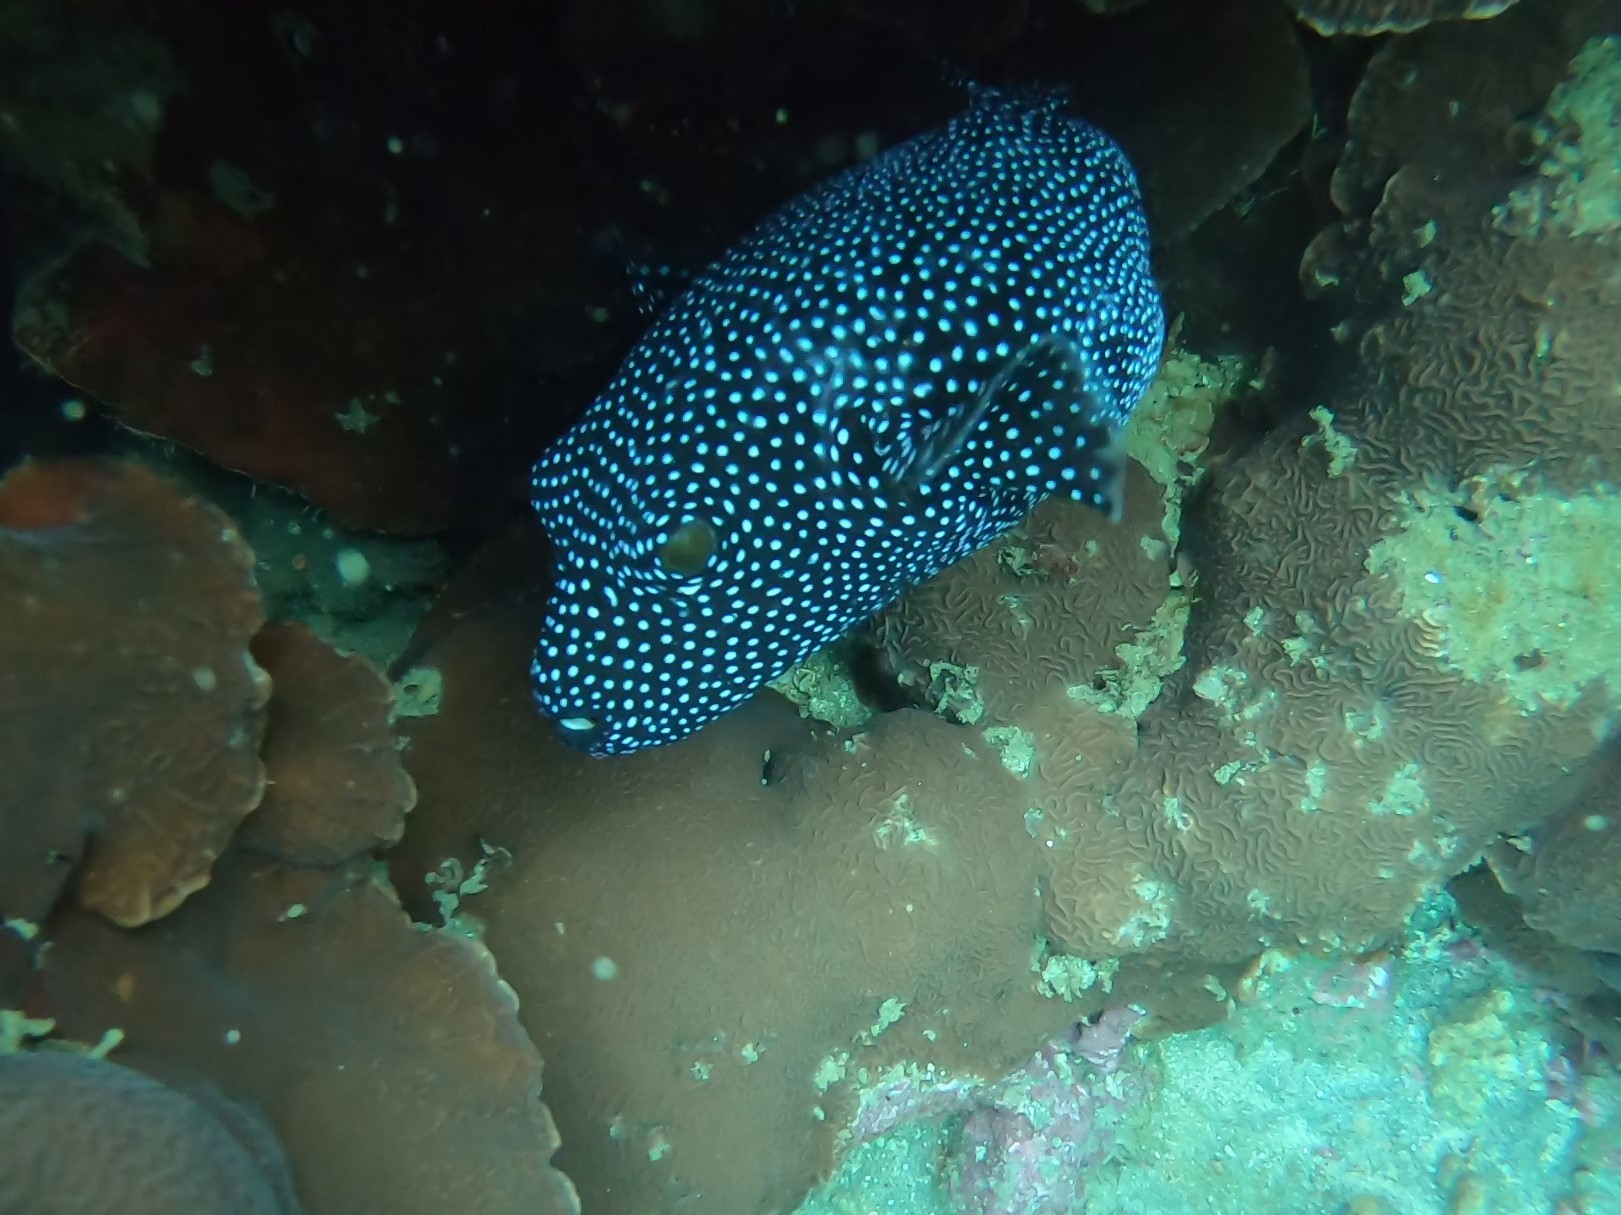
Arothron meleagris (Guineafowl Puffer)